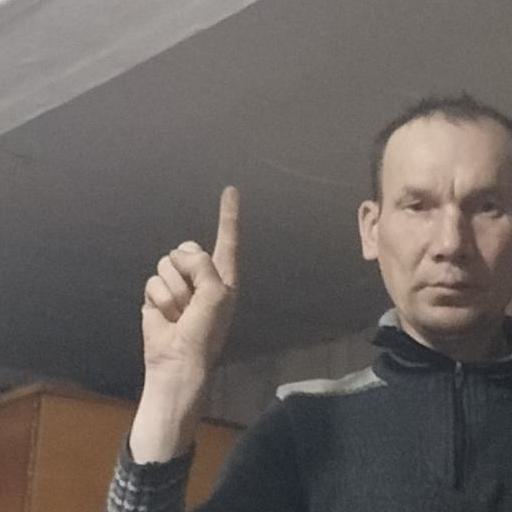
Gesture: one